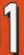
Number: 1